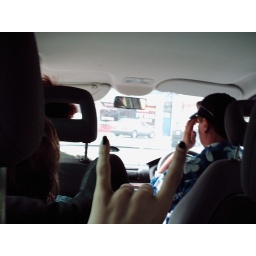
My usual seat in the back of the car